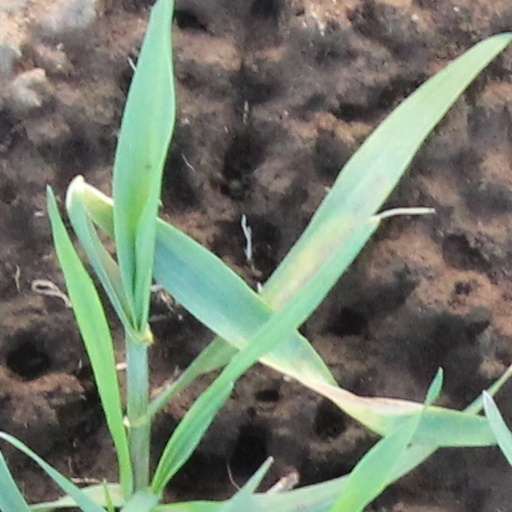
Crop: wheat